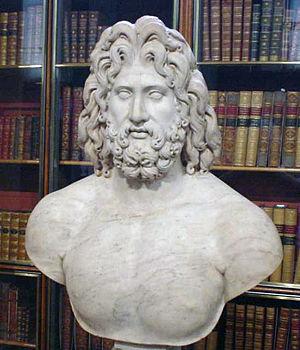
L'iconographie est l'ensemble des représentations d'un même sujet ou autour d'un même thème dans les œuvres appartenant aux arts visuels. L'iconographie est aussi une branche de l'histoire de l'art qui étudie l'identification, la description et l'interprétation du contenu des images : les sujets représentés, les compositions et les détails particuliers utilisés pour le faire, et d'autres éléments qui sont distincts du style artistique.